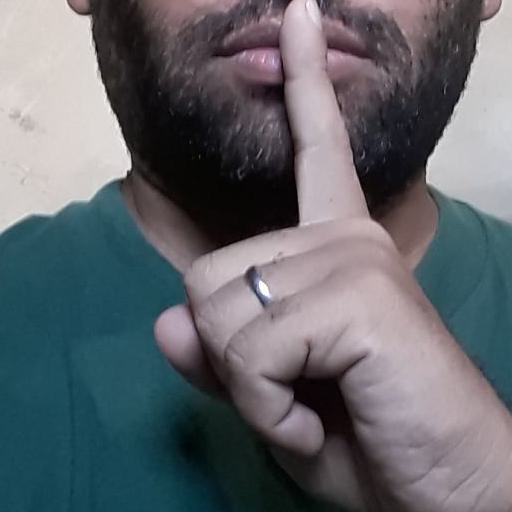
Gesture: mute